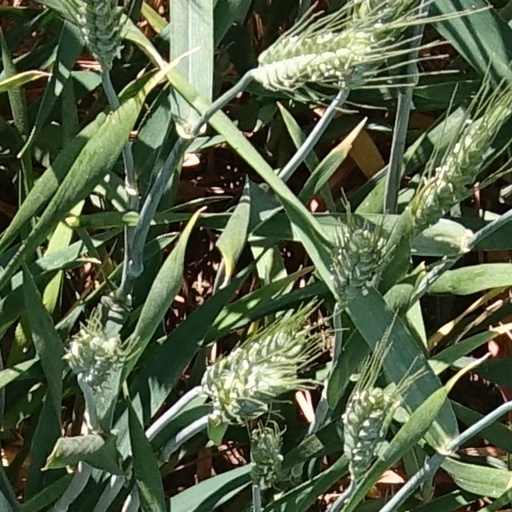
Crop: wheat